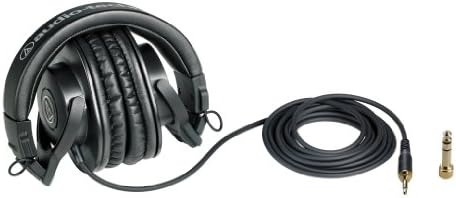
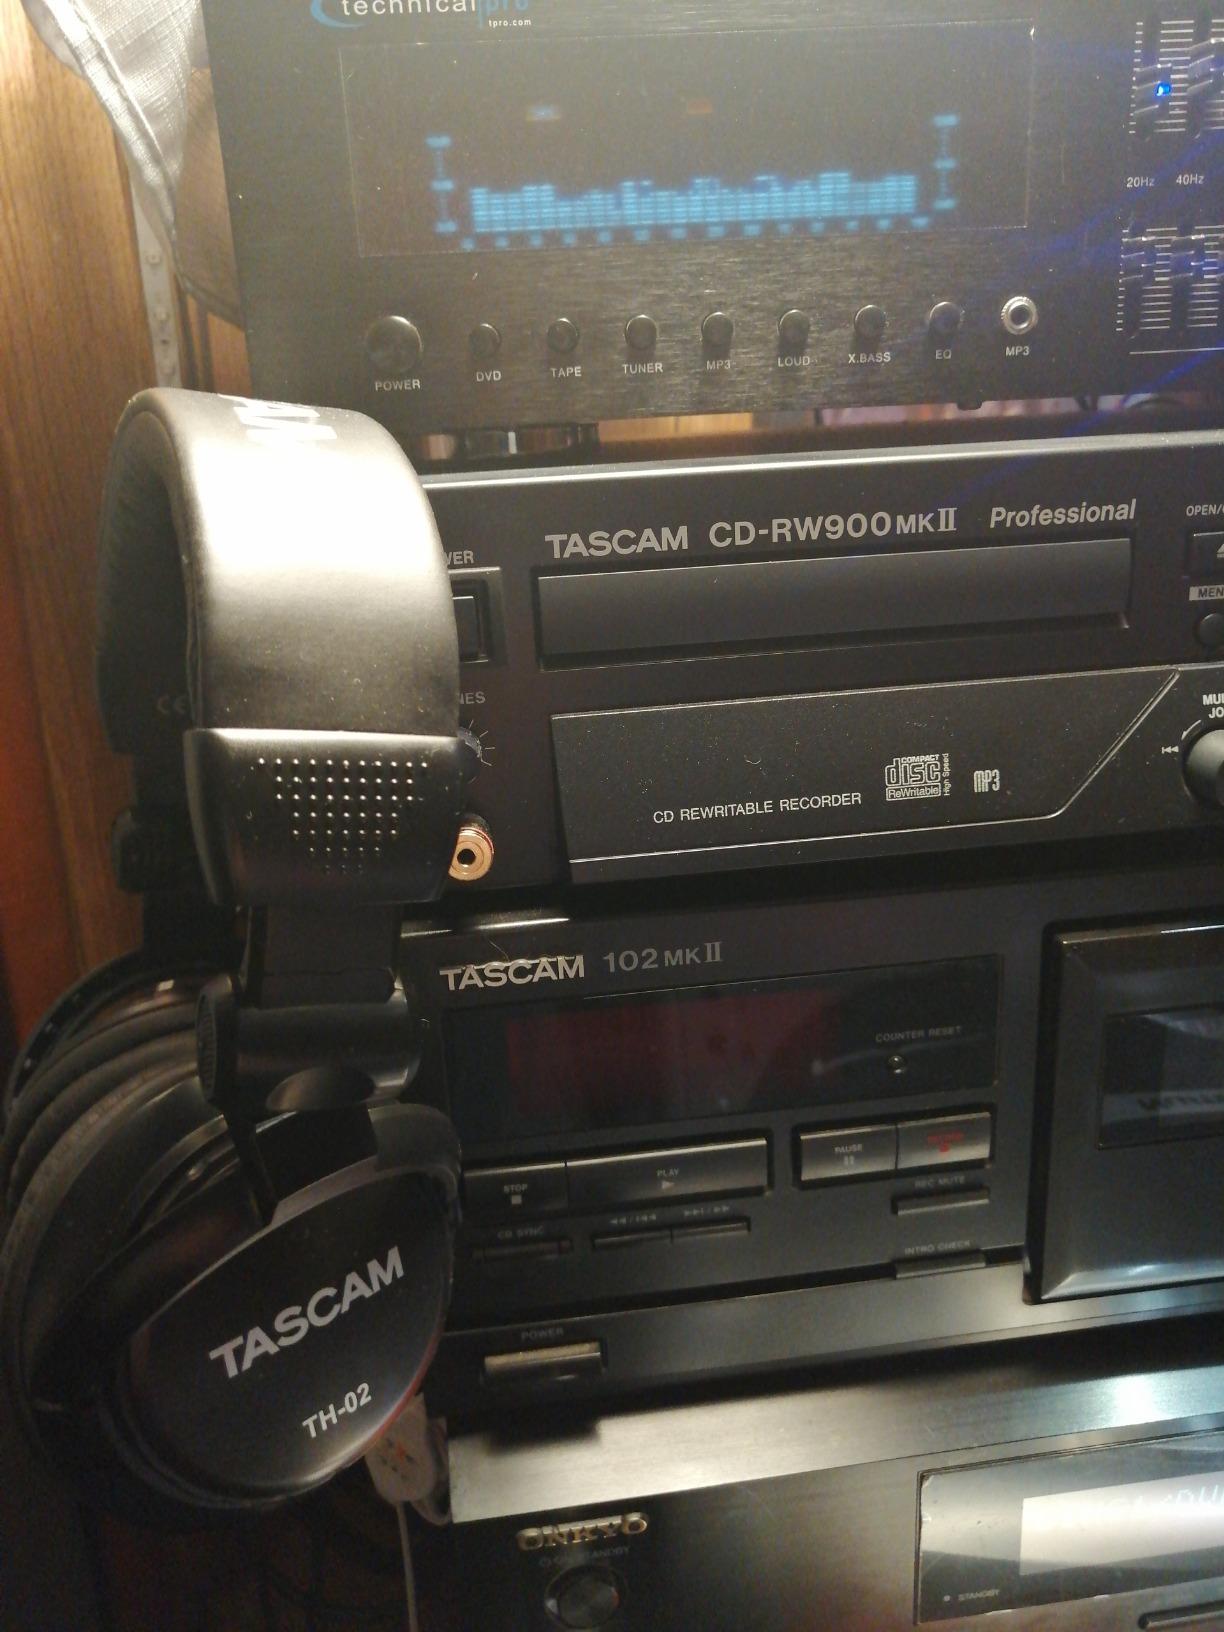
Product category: headphones
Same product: no